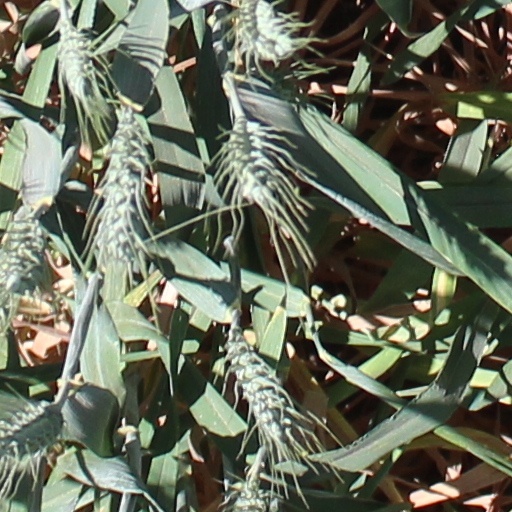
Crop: wheat